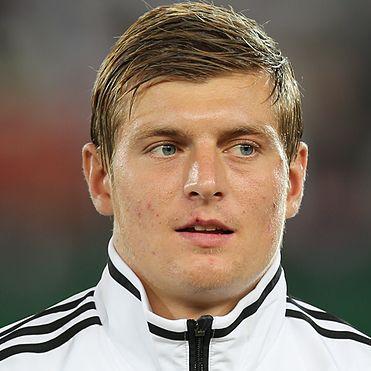
Age: 21